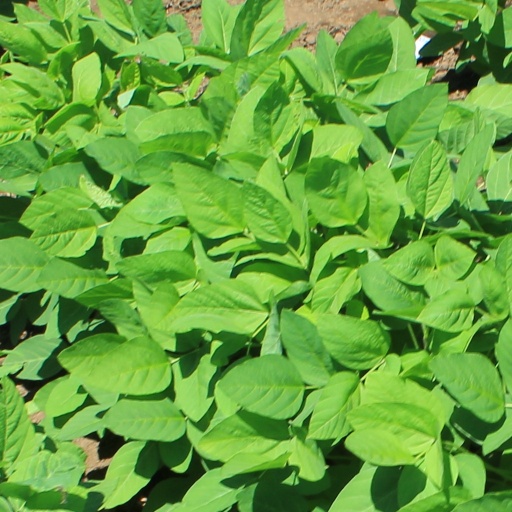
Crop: soybean